Thomas Schererbauer

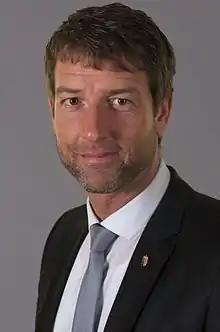

Thomas Schererbauer (born 23 December 1972) is an Austrian politician who has previously been a Member of the Federal Council for the Freedom Party of Austria (FPÖ) from 2015 to 2021.